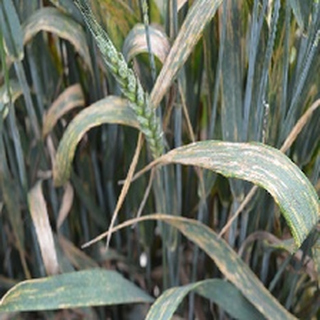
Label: wheat_yellow_rust